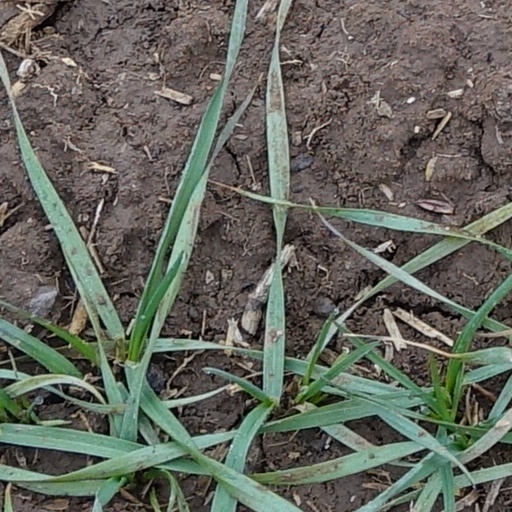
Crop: wheat